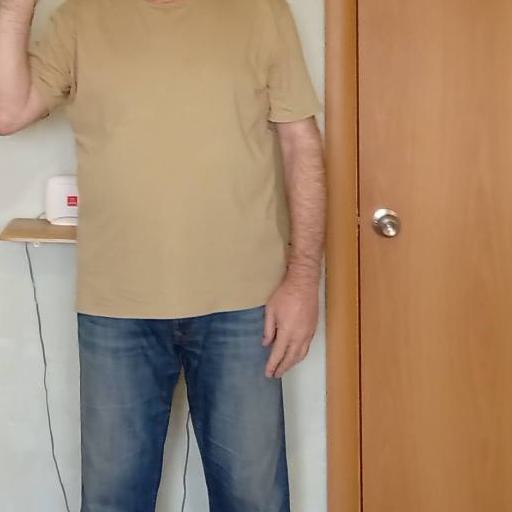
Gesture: no_gesture